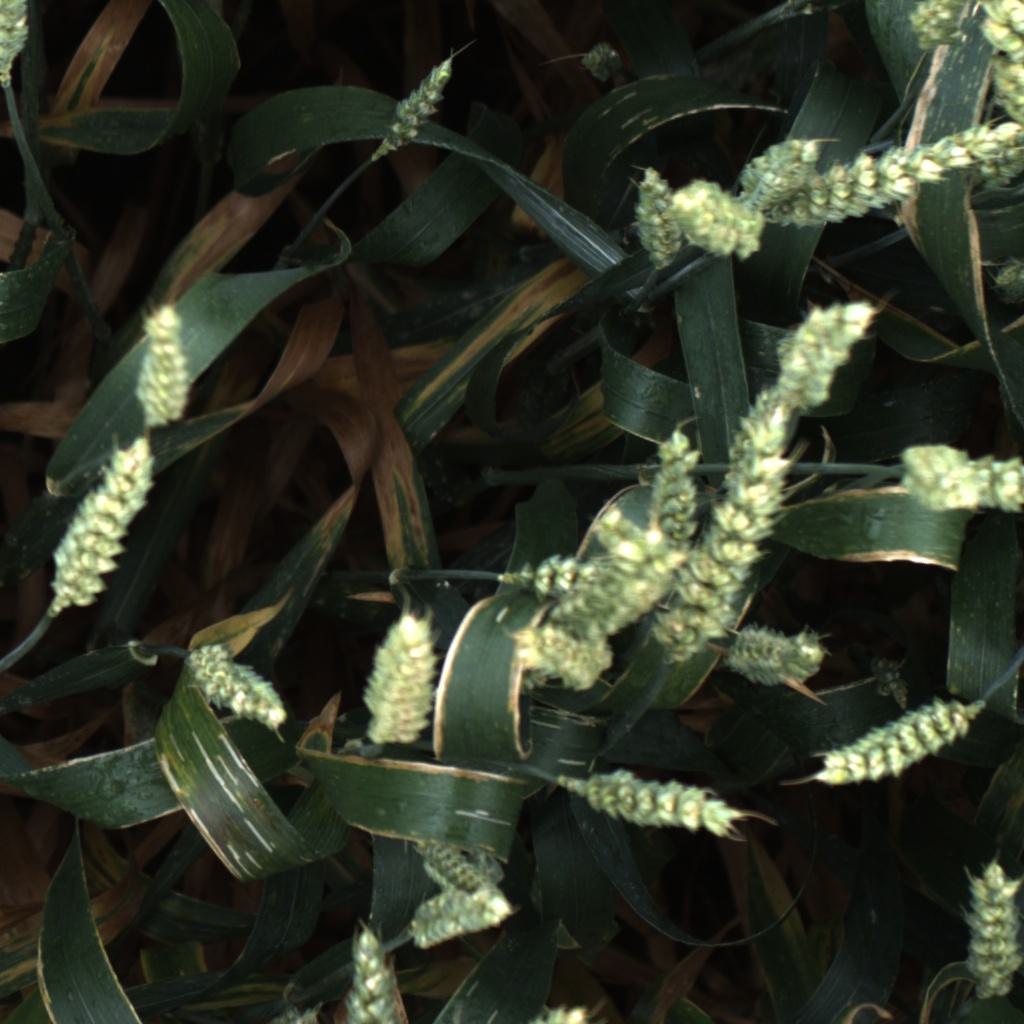
Country: UK
Location: Rothamsted
Wheat development stage: Filling - Ripening